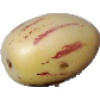
Label: Pepino 1